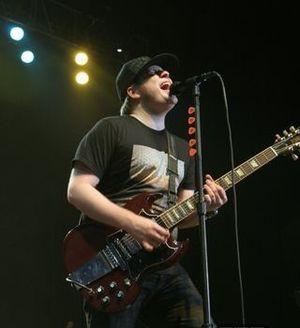
Infinity on High est le troisième album studio du groupe américain de punk rock Fall Out Boy, sorti le 6 février 2007 sur le label Island Records. L'album est enregistré de juillet à octobre 2006 avec Neal Avron comme producteur principal dans les Studios Pass de Los Angeles après six semaines d'écriture et de répétitions à Chicago puis Los Angeles. Composé par Patrick Stump, il compte Babyface et Jay-Z parmi les artistes invités, explorant ainsi des horizons plus larges, avec l'apparition du RnB et de la soul, ainsi que d'instruments à cordes. Avec des mélodies plus pop et des paroles qui évoquent l'ascension et la notoriété du groupe, Fall Out Boy s'écarte de ses origines punk hardcore et se rapproche de la pop punk.